George Soule (Mayflower passenger)

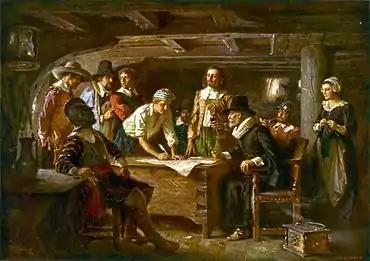
"Signing the Mayflower Compact 1620", a painting by Jean Leon Gerome Ferris 1899

George Soule (c. 1601 – between 20 September 1677 and 22 January 1679) was a colonist who was one of the indentured servants on the "Mayflower" and helped establish Plymouth Colony in 1620. He was one of the signers of the Mayflower Compact.